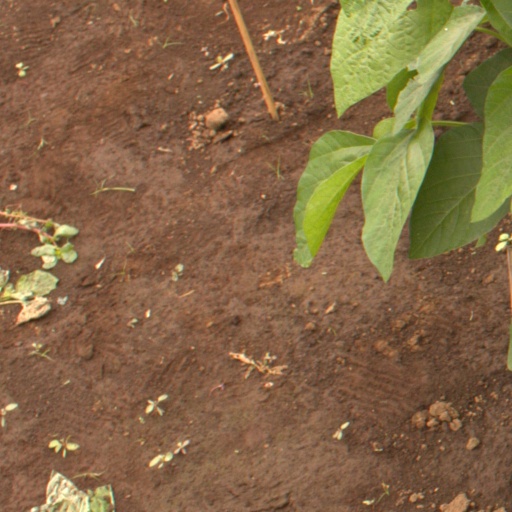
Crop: soybean